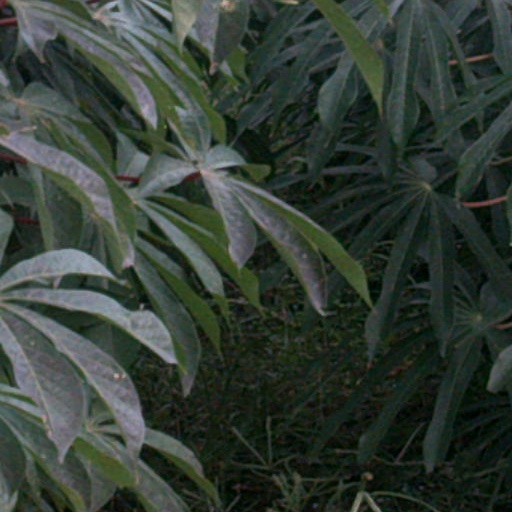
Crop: cassava